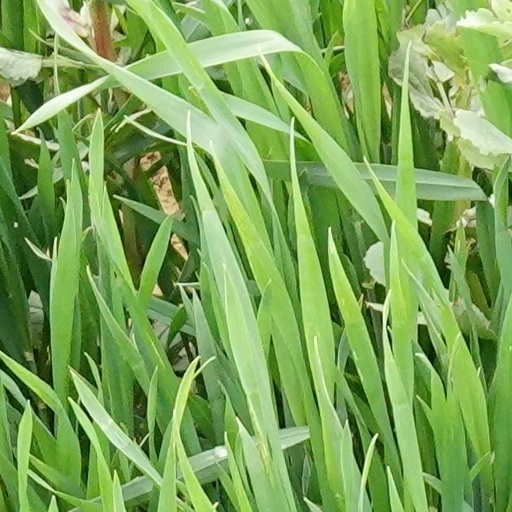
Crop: wheat